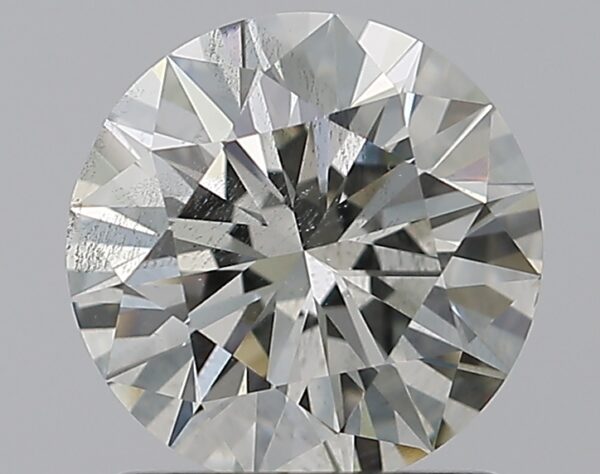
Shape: round
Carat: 1.19
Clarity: SI2
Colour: K
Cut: EX
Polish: EX
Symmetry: VG
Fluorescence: ST
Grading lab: GIA
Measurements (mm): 6.81 x 6.86 x 4.19